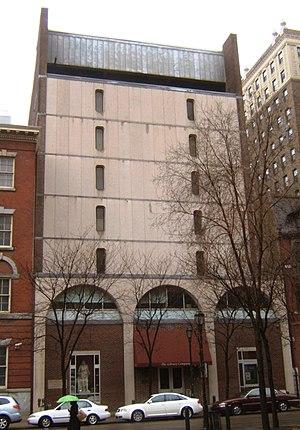
La Library Company of Philadelphia est une institution à but non lucratif basée à Philadelphie qui s'est progressivement constitué l'une des collections de manuscrits et d'imprimés les plus riches des États-Unis. Parmi les documents les plus célèbres du musée, on retrouve le Mayflower Compact, des collections majeures de pamphlets datant du XVIIᵉ siècle et de la Guerre d'indépendance des États-Unis, des cartes et des séries complètes d'œuvres datant des XVIIIᵉ et XIXᵉ siècle, ainsi que les toutes premières éditions de Moby Dick et Leaves of Grass, qui ne constituent que deux des 2 150 œuvres que Benjamin Franklin a à une époque possédé.